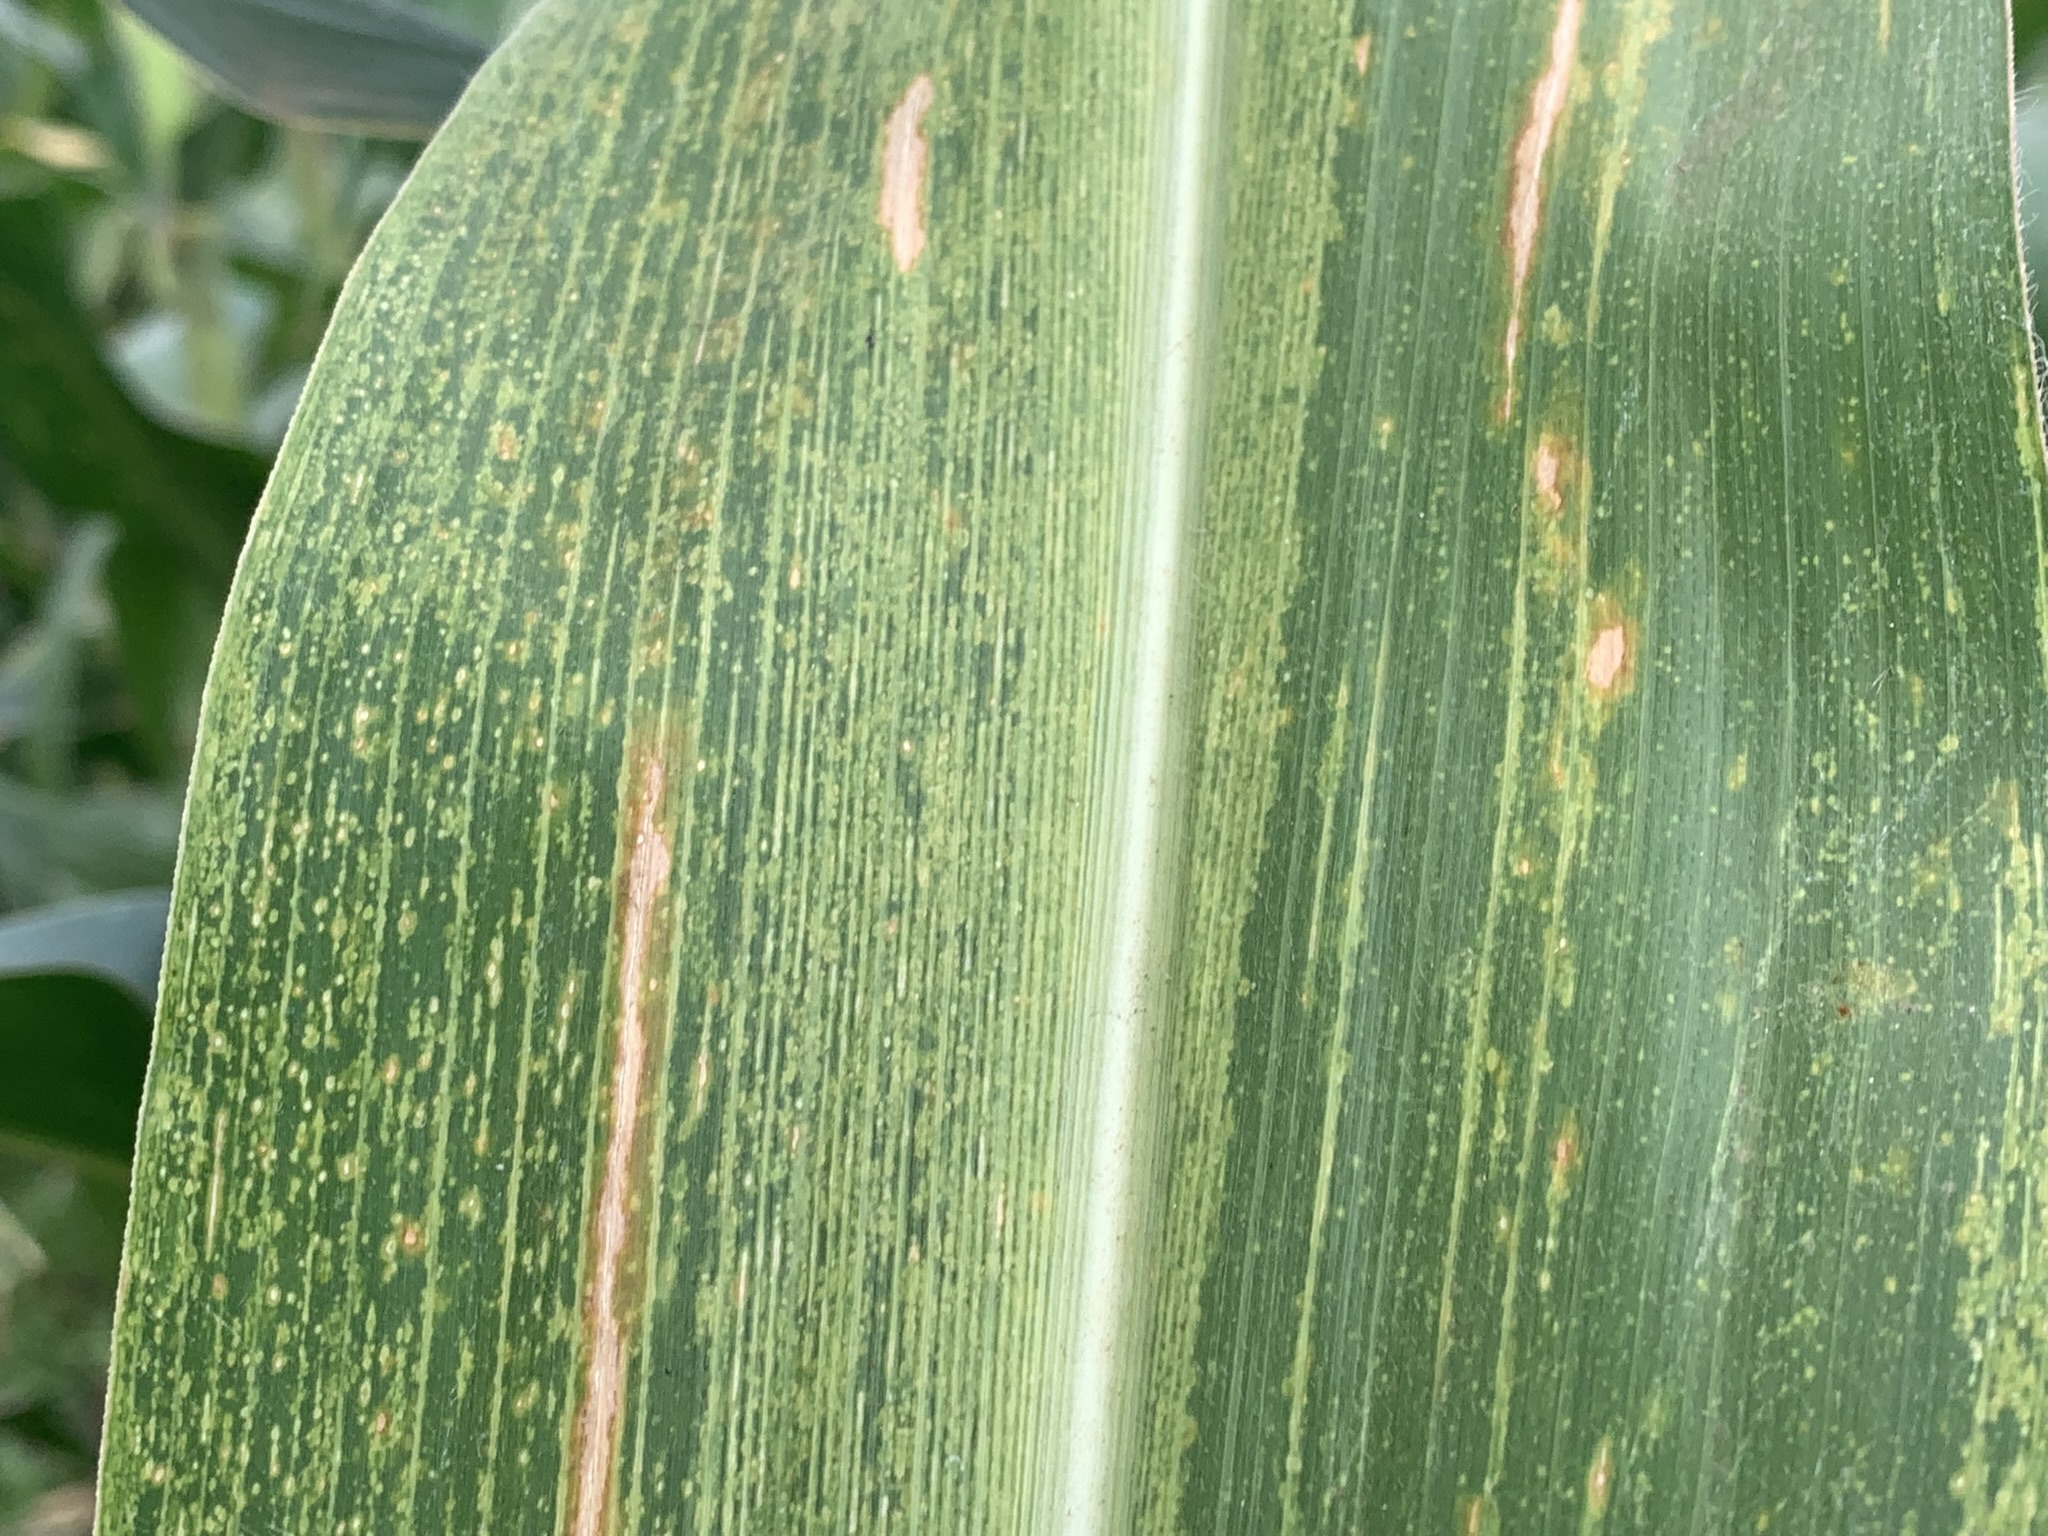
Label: MSV